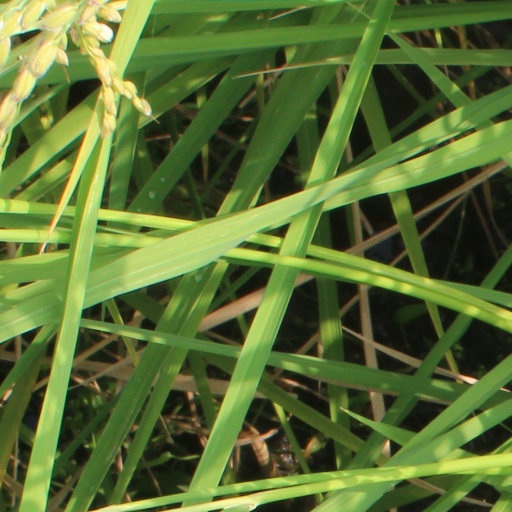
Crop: rice